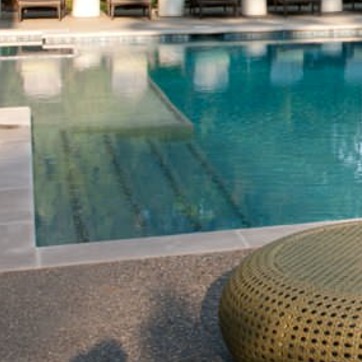
Material: water